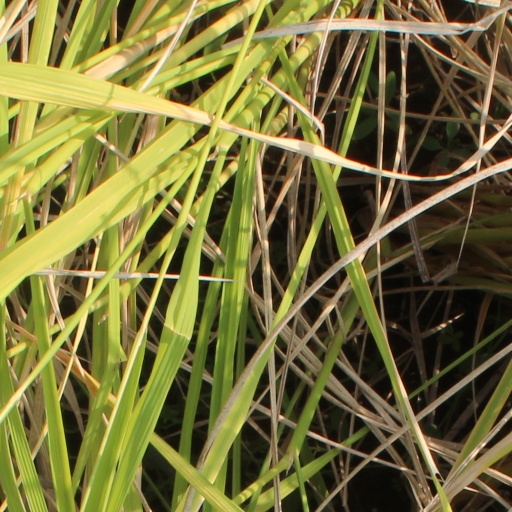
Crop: rice